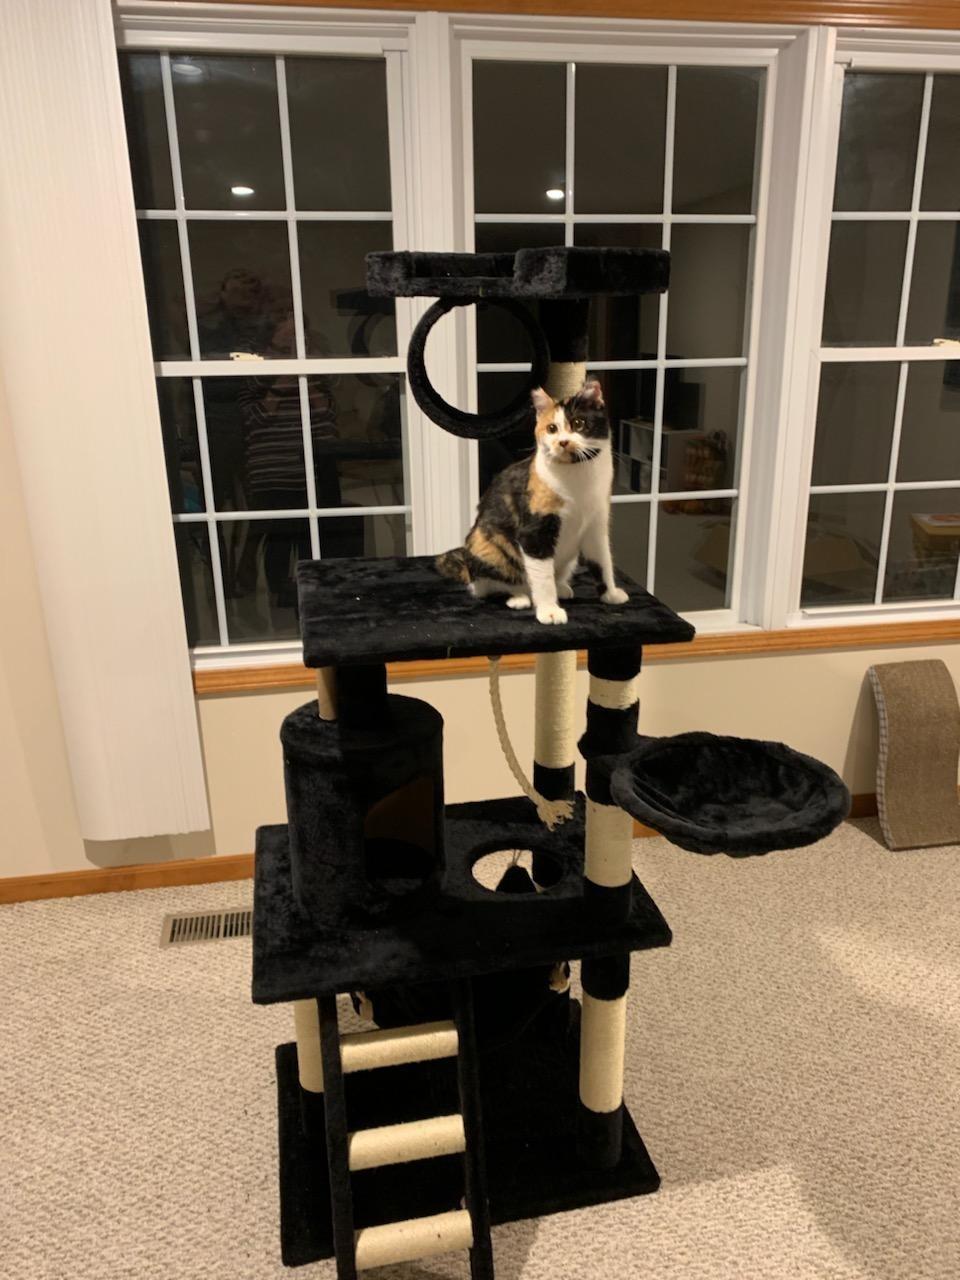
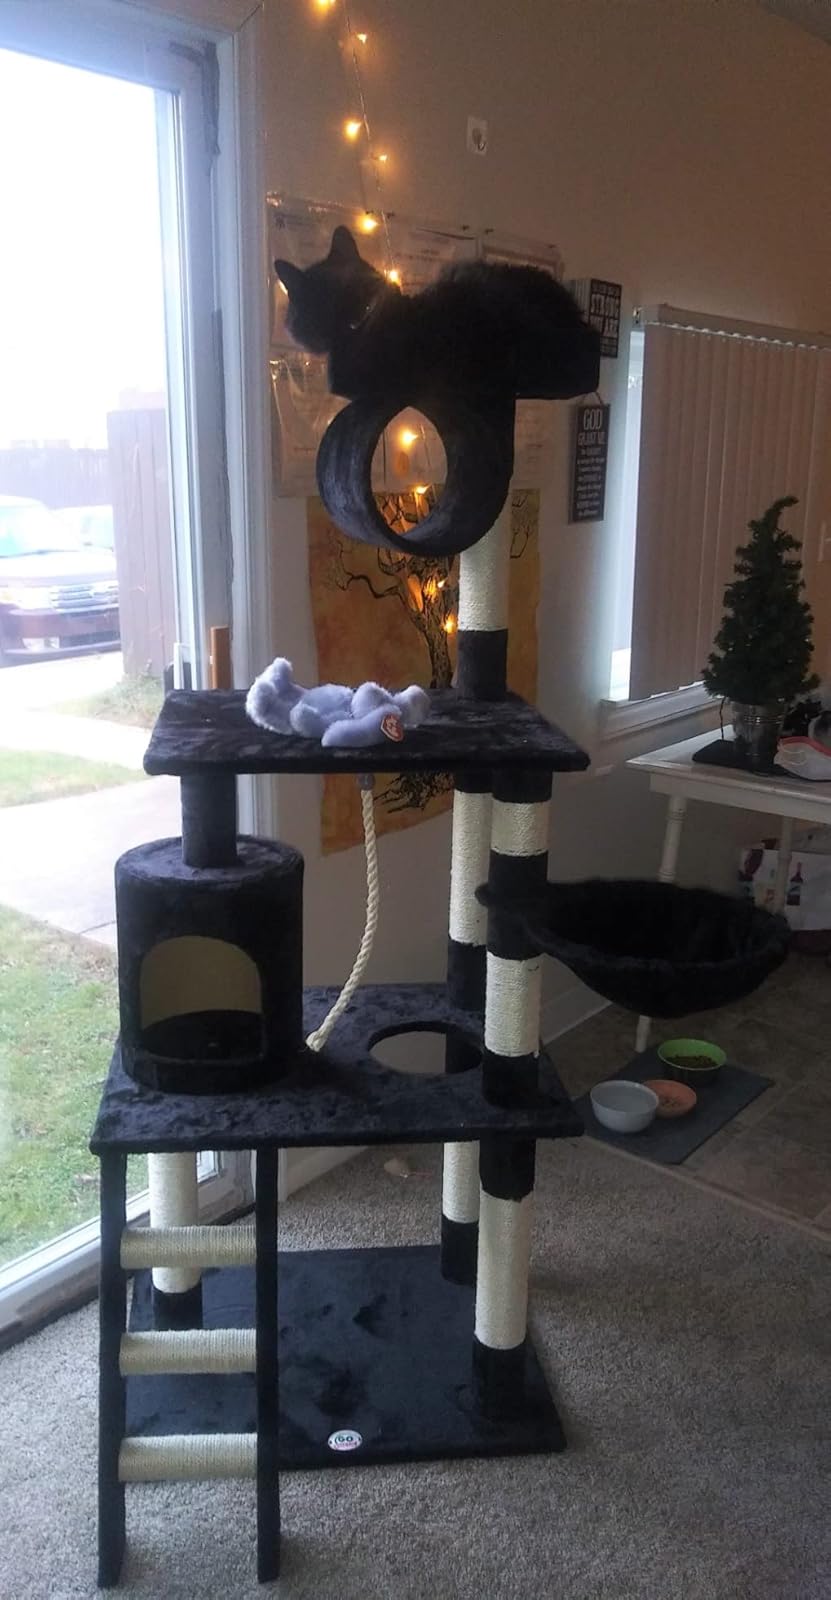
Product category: items_cat tree
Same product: yes